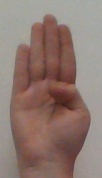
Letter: kaaf